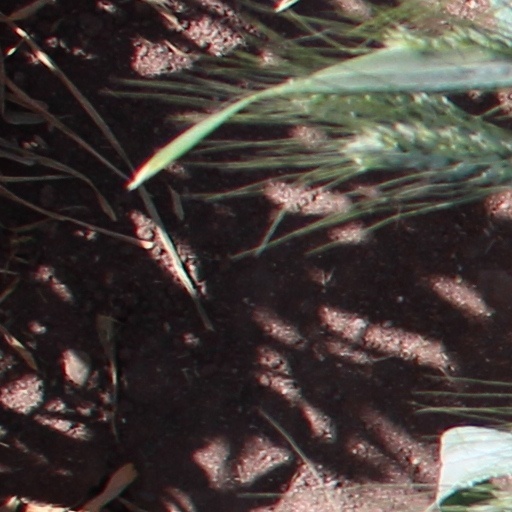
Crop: wheat